List of north–south roads in Toronto

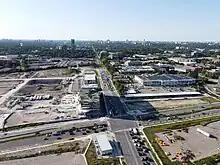
Looking north on Don Mills Road at Eglinton Avenue

Birchmount Road began as a concession line laid out by the surveyors of Upper Canada. For a long time, it remained a rural and little-used route. In the 1920s, it was little more than a dirt path.